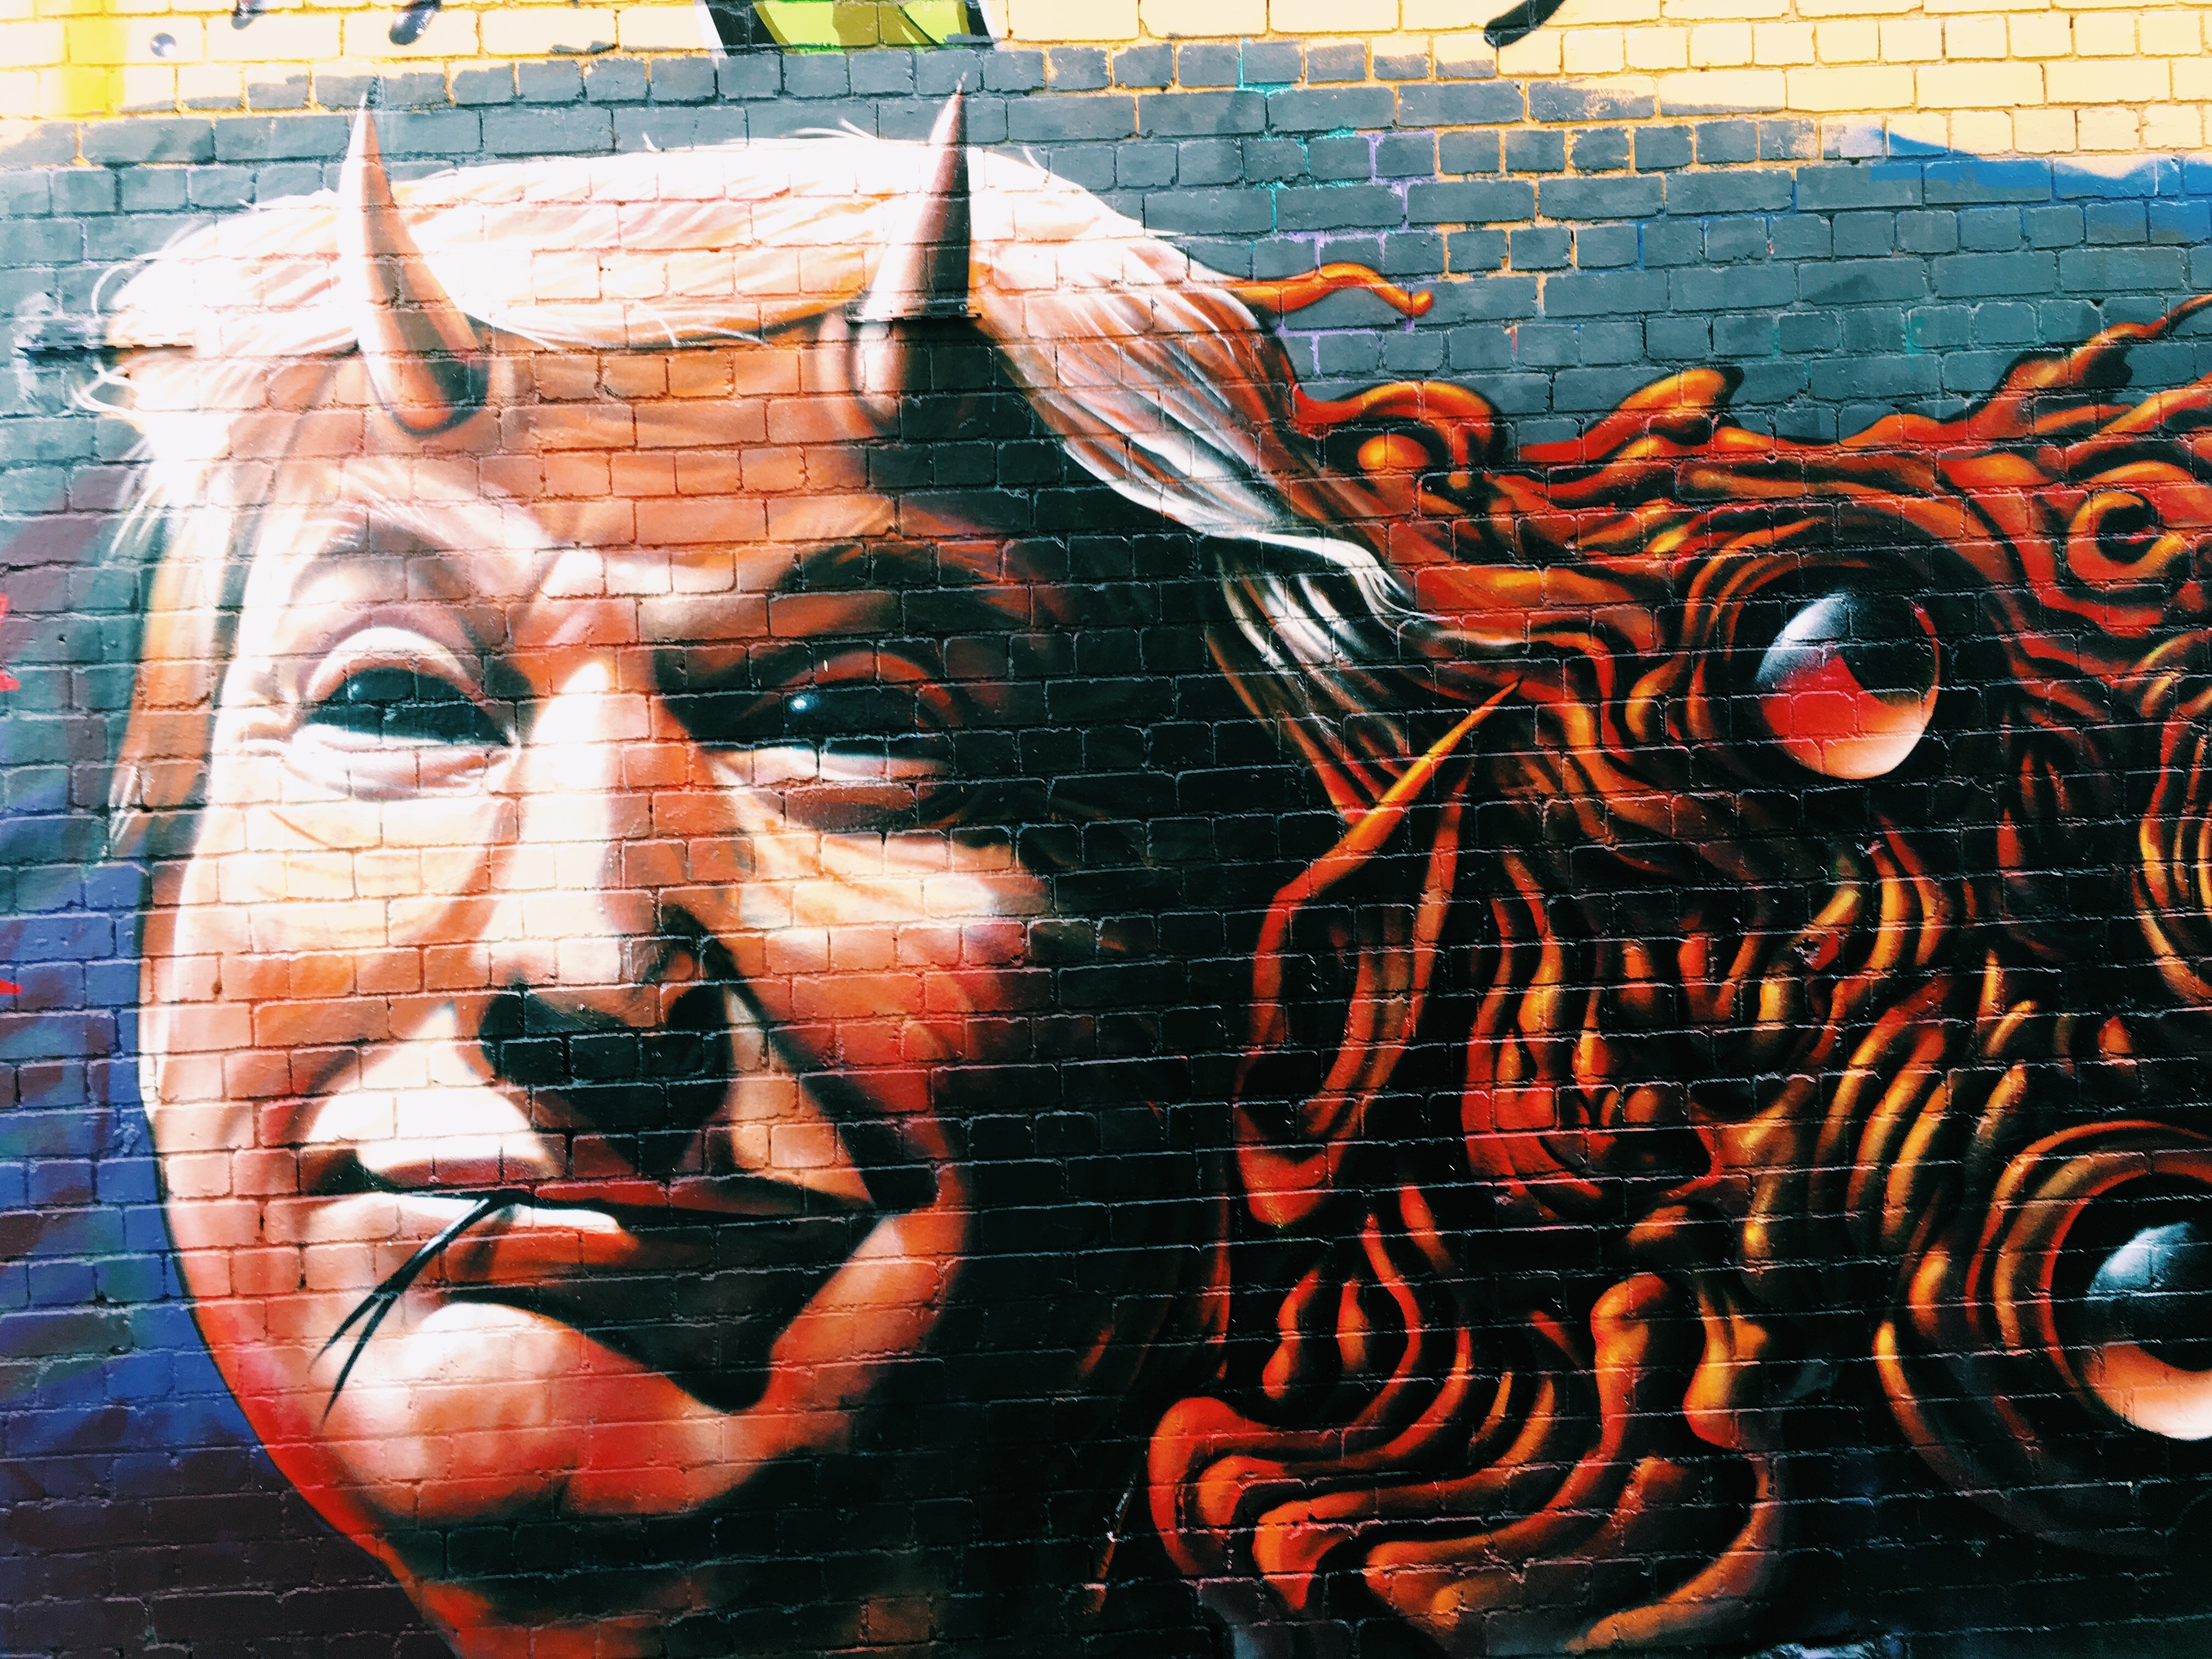
graffiti, painting, street art, art, illustration, mural, modern art